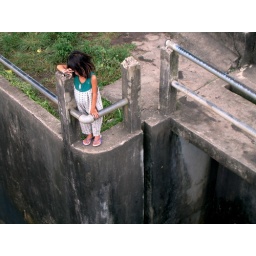
A little girl standing at the edge of the dam in Ratay.